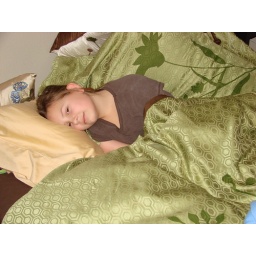
Ellie in bed at Dan and Lisa's home